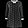
Label: Dress